Space tornado

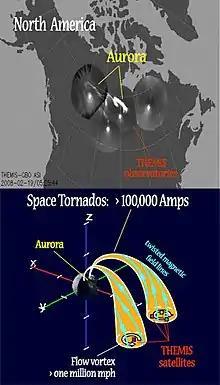
In April 2009, THEMIS satellites helped examine how space tornadoes create the aurora phenomena.

A space tornado is a solar windstorm and is exceptionally larger and more powerful than conventional tornadoes on Earth. They are also thought to produce the "aurora borealis" phenomenon.